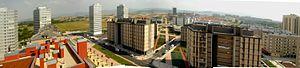
Salburua est un grand secteur résidentiel de la ville de Vitoria-Gasteiz dans la province d'Alava en Pays basque. Encore en construction, il est prévu pour y loger plus de 30 000 résidents.